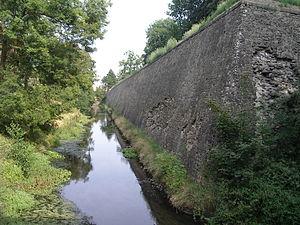
Les remparts de Condé-sur-l'Escaut
Condé-sur-l'Escaut est une commune française située dans le département du Nord, en région Hauts-de-France.